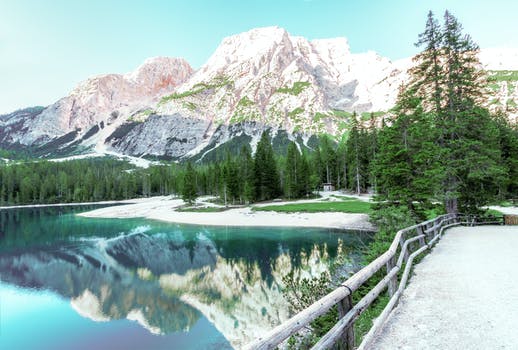
Label: No Watermark